Alachua, Florida

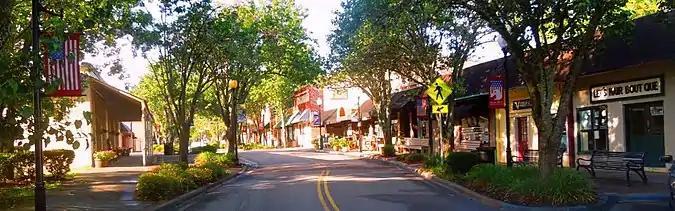

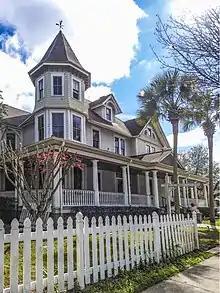
Williams-LeRoy House

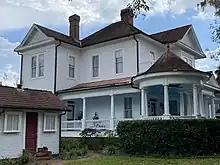
Pierce-Bishop House

Businesses line US 441 heading west toward the Interstate 75 corridor and east toward Gainesville. Heading east on US 441 lies Progress Corporate Park, which is the heart of Alachua's bio and life sciences sector. The northern entrance of the San Felasco Hammock Preserve State Park is accessible through the corporate park entrance and also via the San Felasco Parkway, constructed in 2019 to aid in expansion of the corporate sector.